Andrej Grubačić

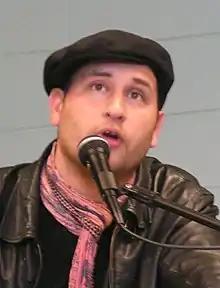
Grubačić at the 2010 Bay Area Anarchist Bookfair

Andrej Grubačić (born 1976) is a Yugoslav world historian, world-systems theorist, and activist based in the United States.